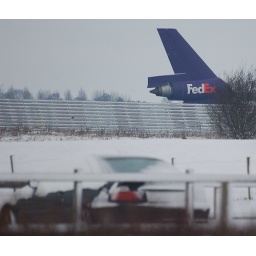
FedEx MD11F at Stansted Airport in the snow, taken from the office car park